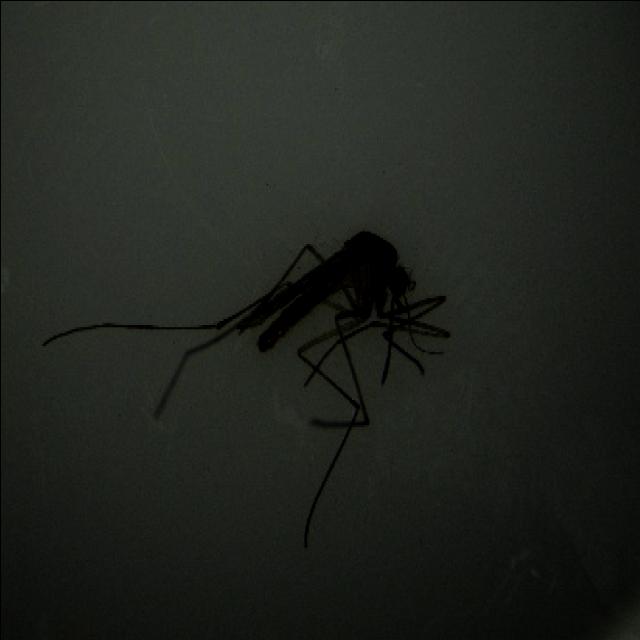
Species: culex_pipiens